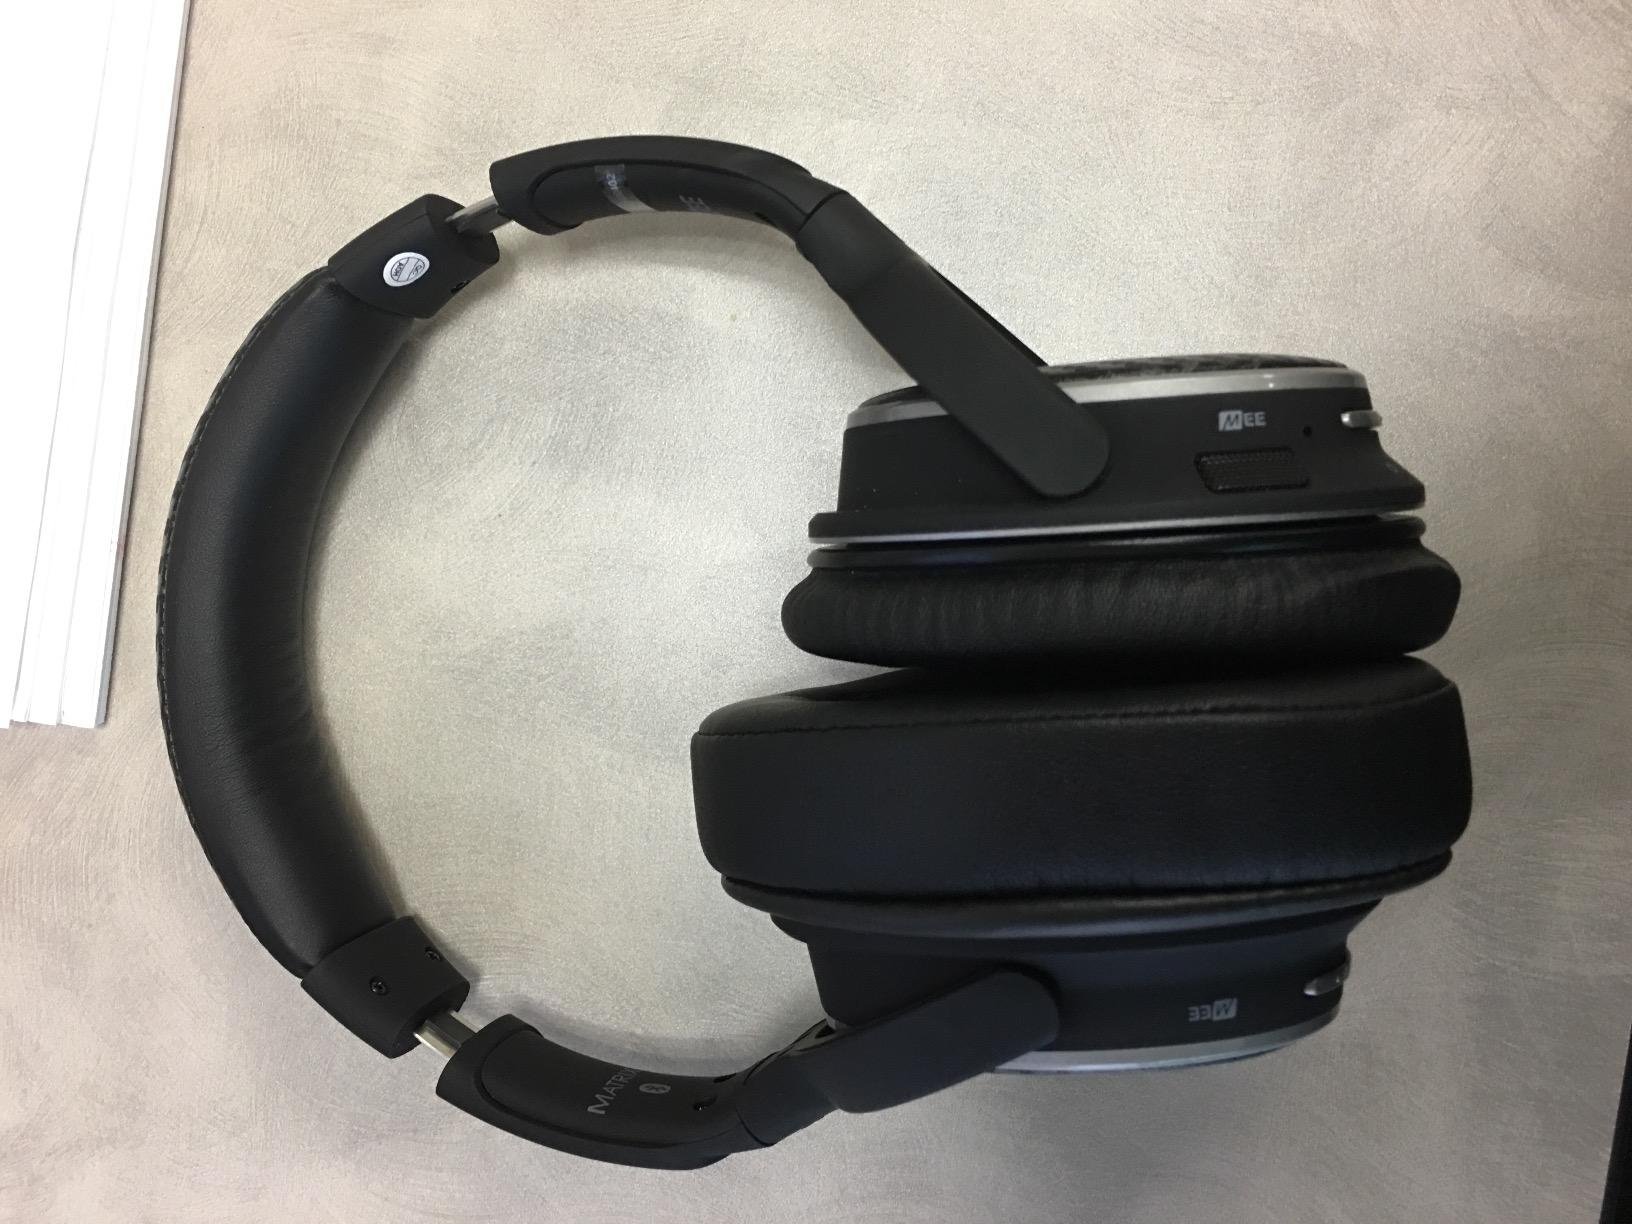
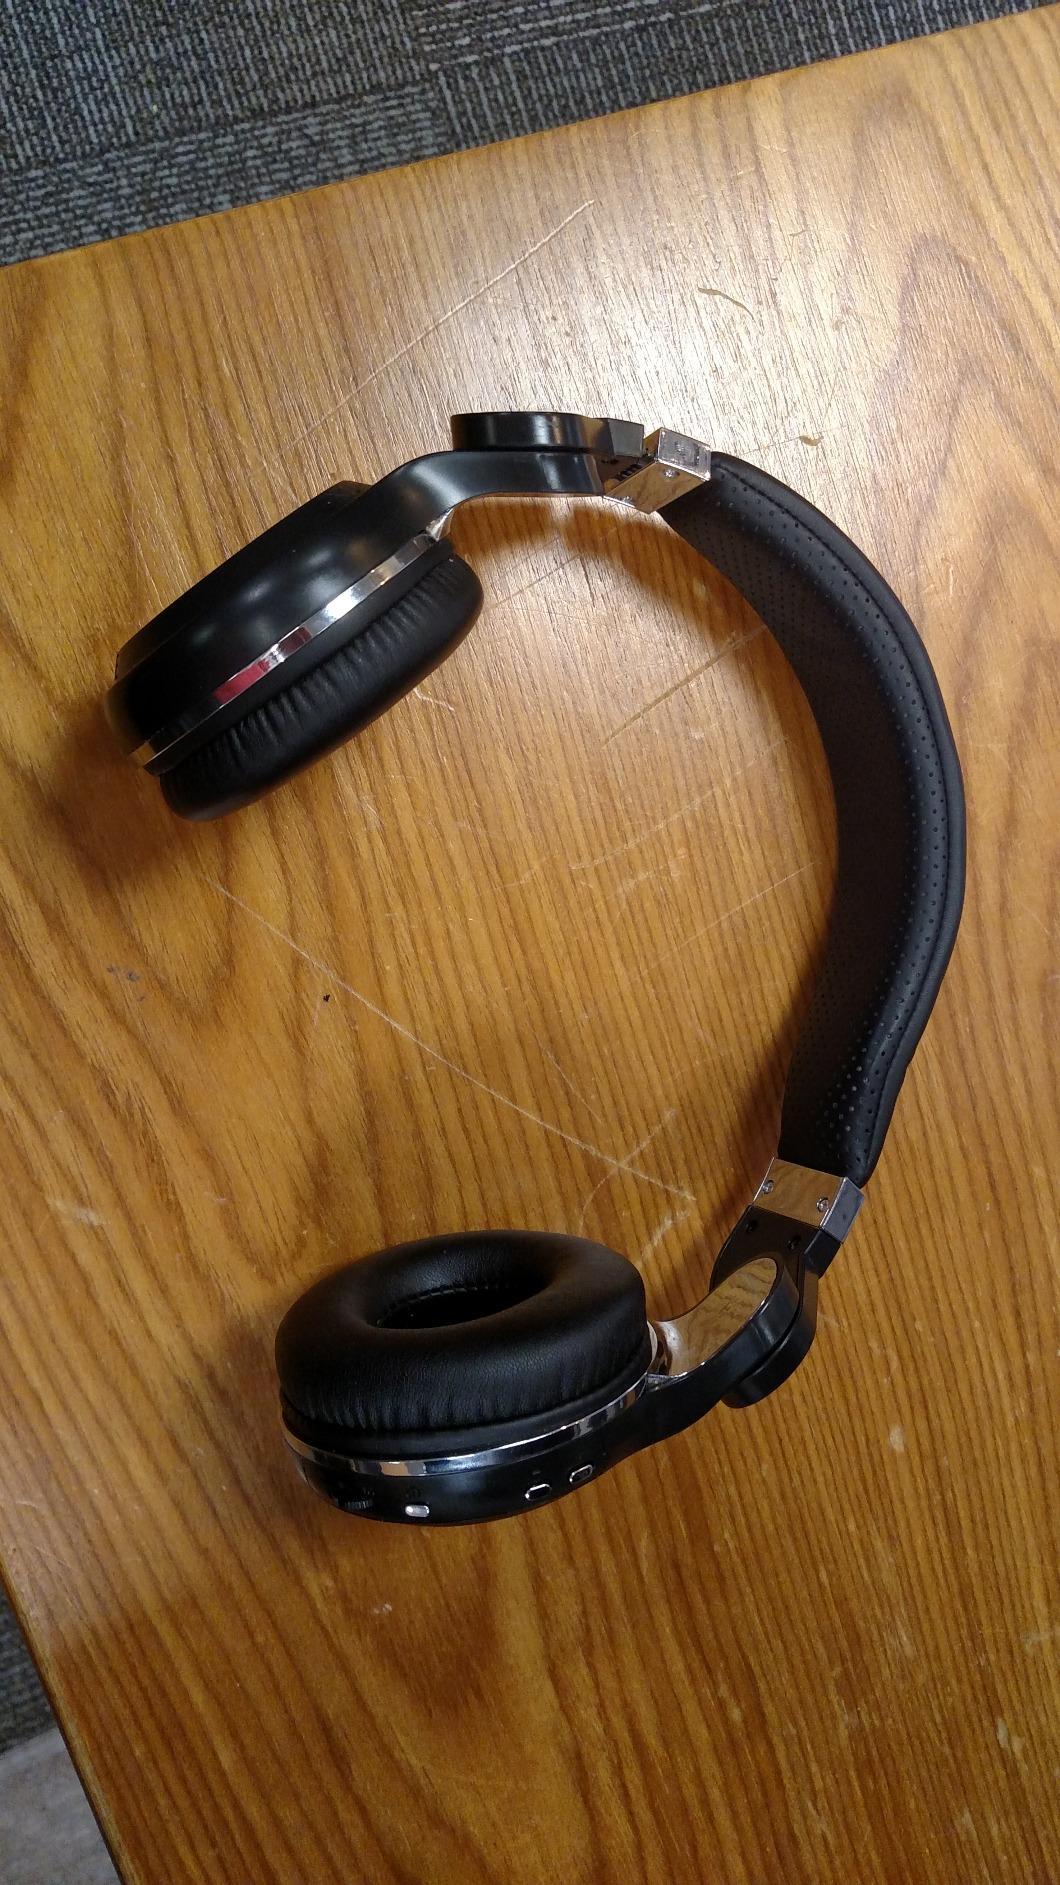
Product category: headphones
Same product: no